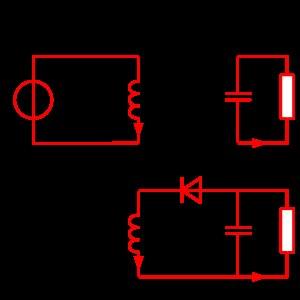
Un convertisseur Buck-Boost est une alimentation à découpage qui convertit une tension continue en une autre tension continue de plus faible ou plus grande valeur mais de polarité inverse.